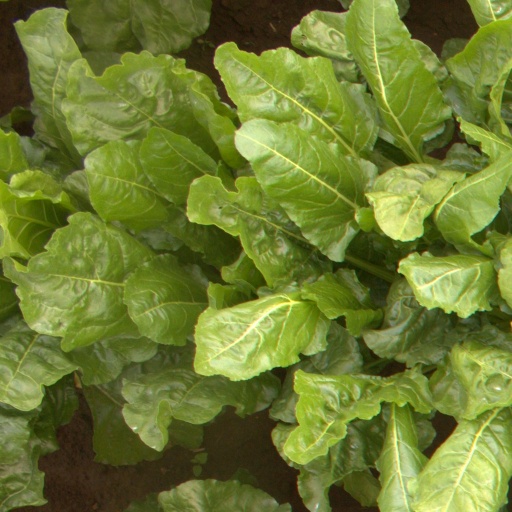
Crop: sugar beet